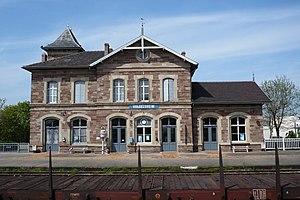
Le Chemin de fer touristique du Rhin ou Ried Express est un chemin de fer touristique situé en Alsace dans le Haut-Rhin. Il est géré par une association de bénévoles qui propose des sorties en train tracté par des locomotives à vapeur ou des locotracteurs diesel, sur une section d'environ 12 kilomètres de la ligne Volgelsheim - Marckolsheim qui constitue un embranchement privé de la ligne de Colmar-Central à Neuf-Brisach.
Volgelsheim est une commune française située dans le département du Haut-Rhin, en région Grand Est.
La gare de Volgelsheim, autrefois appelée Neuf-Brisach Gare, est une gare ferroviaire française située sur le territoire de la commune de Volgelsheim, à 2 km de la place forte « Vauban » de Neuf-Brisach, dans le département du Haut-Rhin, en région Grand Est.